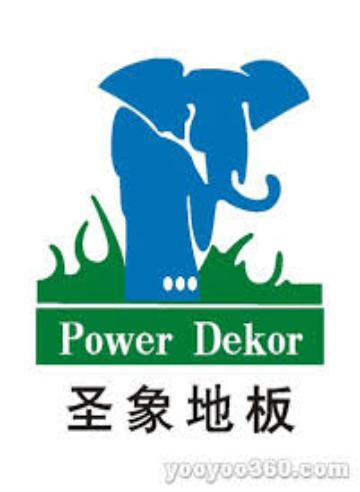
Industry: Necessities